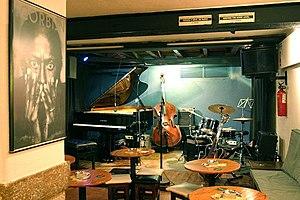
Le Hot Club du Portugal est le plus ancien club de jazz du Portugal. Il est ouvert depuis 1948 et se situe dans une cave dans la Praça da Alegria, à Lisbonne.
Le jazz est un genre musical originaire du Sud des États-Unis, créé à la fin du XIXᵉ siècle et au début du XXᵉ siècle au sein des communautés afro-américaines. Avec plus de cent ans d'existence, du ragtime au jazz actuel, il recouvre de nombreux sous-genres marqués par un héritage de la musique euro-américaine et afro-américaine, et conçus pour être joués en public. Il émerge à partir d'autres genres musicaux, dont le ragtime, la marche, le negro spiritual et le blues, et comporte des caractéristiques telles que l'utilisation fréquente de l'improvisation, de la polyrythmie, de la syncope, du shuffle, du scat et des notes bleues. En route, il emprunte de nombreux éléments à la musique populaire américaine et à la tradition des brass bands. Couramment associé aux cinq instruments emblématiques du jazz — le saxophone, la trompette, le trombone, la clarinette et le piano —, le jazz mobilise cependant un grand nombre d'instruments différents, dont la guitare, la batterie, et la contrebasse.